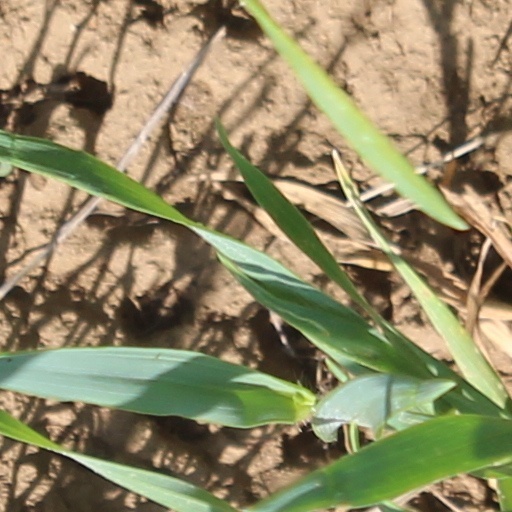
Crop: wheat